Mexican featherwork

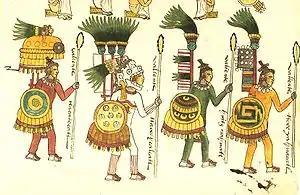
Aztec warriors with feathered shields and other gear from the Mendoza Codex

Feathers from local and faraway sources were used, especially in the Aztec Empire. The feathers were obtained from wild birds as well as from domesticated turkeys and ducks, with the finest feathers coming from Chiapas, Guatemala and Honduras. These feathers were obtained through trade and tribute. Feathers functioned as a kind of currency along with cocoa beans, and were a popular trade item because of their value and ease of transport over long distances and a close relationship developed between traders and feather workers.